By-elections to the 7th Russian State Duma

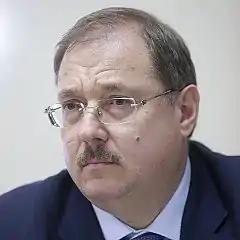
Elected Deputy Boris Paikin

The seat from the Bryansk constituency became vacant after the resignation of the Deputy Vladimir Zhutenkov, 10 June 2017.